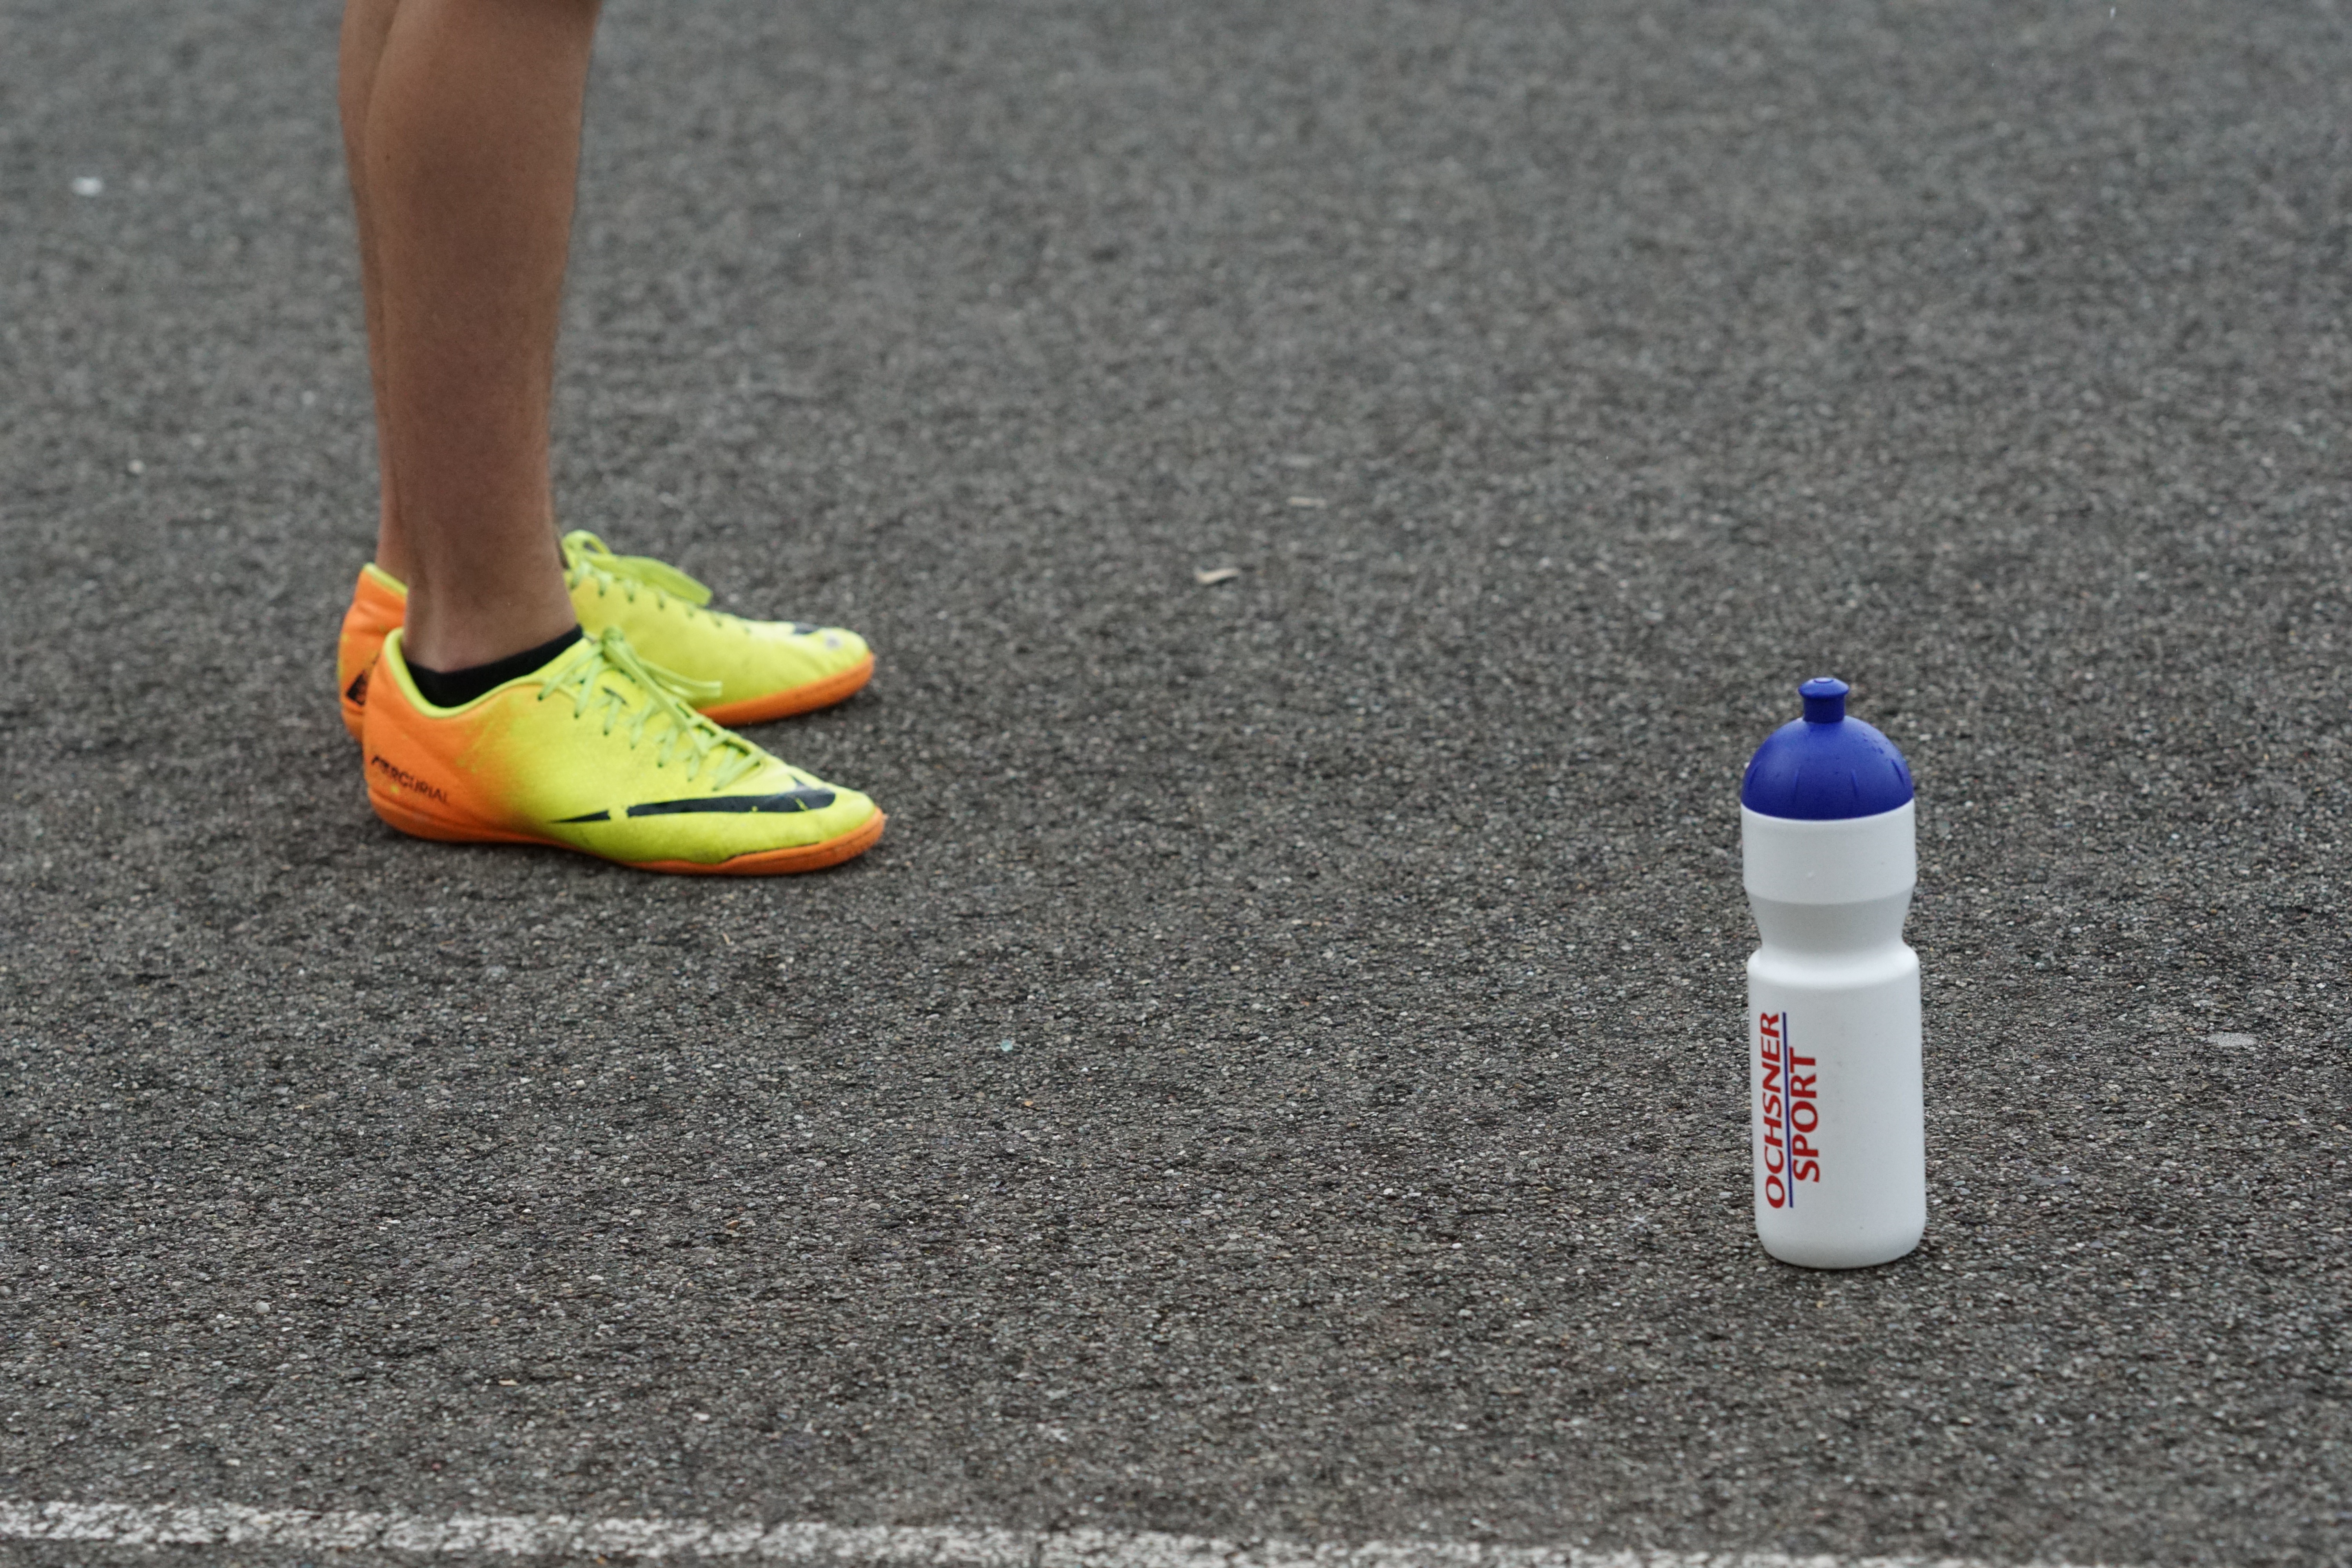
shoe, asphalt, leg, color, drink, footwear, break, recovery, sports shoes